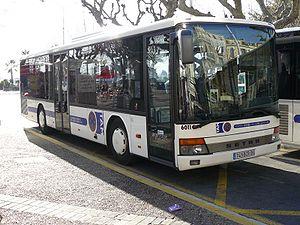
Bus du Conseil Général des Alpes-Maritimes, effectuant le trajet Cannes-Nice, en partie sur la route du bord de mer
La route du bord de mer est une route touristique de la Côte d'Azur qui longe la mer Méditerranée, depuis Le Trayas à l'est de Saint-Raphaël jusqu'à Menton et la frontière italienne, sur une longueur d'une centaine de kilomètres, en passant par les communes de Saint-Raphaël, Théoule-sur-Mer, Mandelieu-la-Napoule, La Bocca, Cannes, Vallauris, Antibes, Villeneuve-Loubet, Cagnes-sur-Mer, Saint-Laurent-du-Var, Nice, Villefranche-sur-Mer, Beaulieu-sur-Mer, Eze, Saint-Jean-Cap-Ferrat, Cap-d'Ail, la Principauté de Monaco, Roquebrune-Cap-Martin et Menton. Elle est une partie de l'ancienne route nationale 98 devenue route départementale 6098 dans les Alpes-Maritimes ou route métropolitaine 6098 dans la Métropole Nice Côte d'Azur.